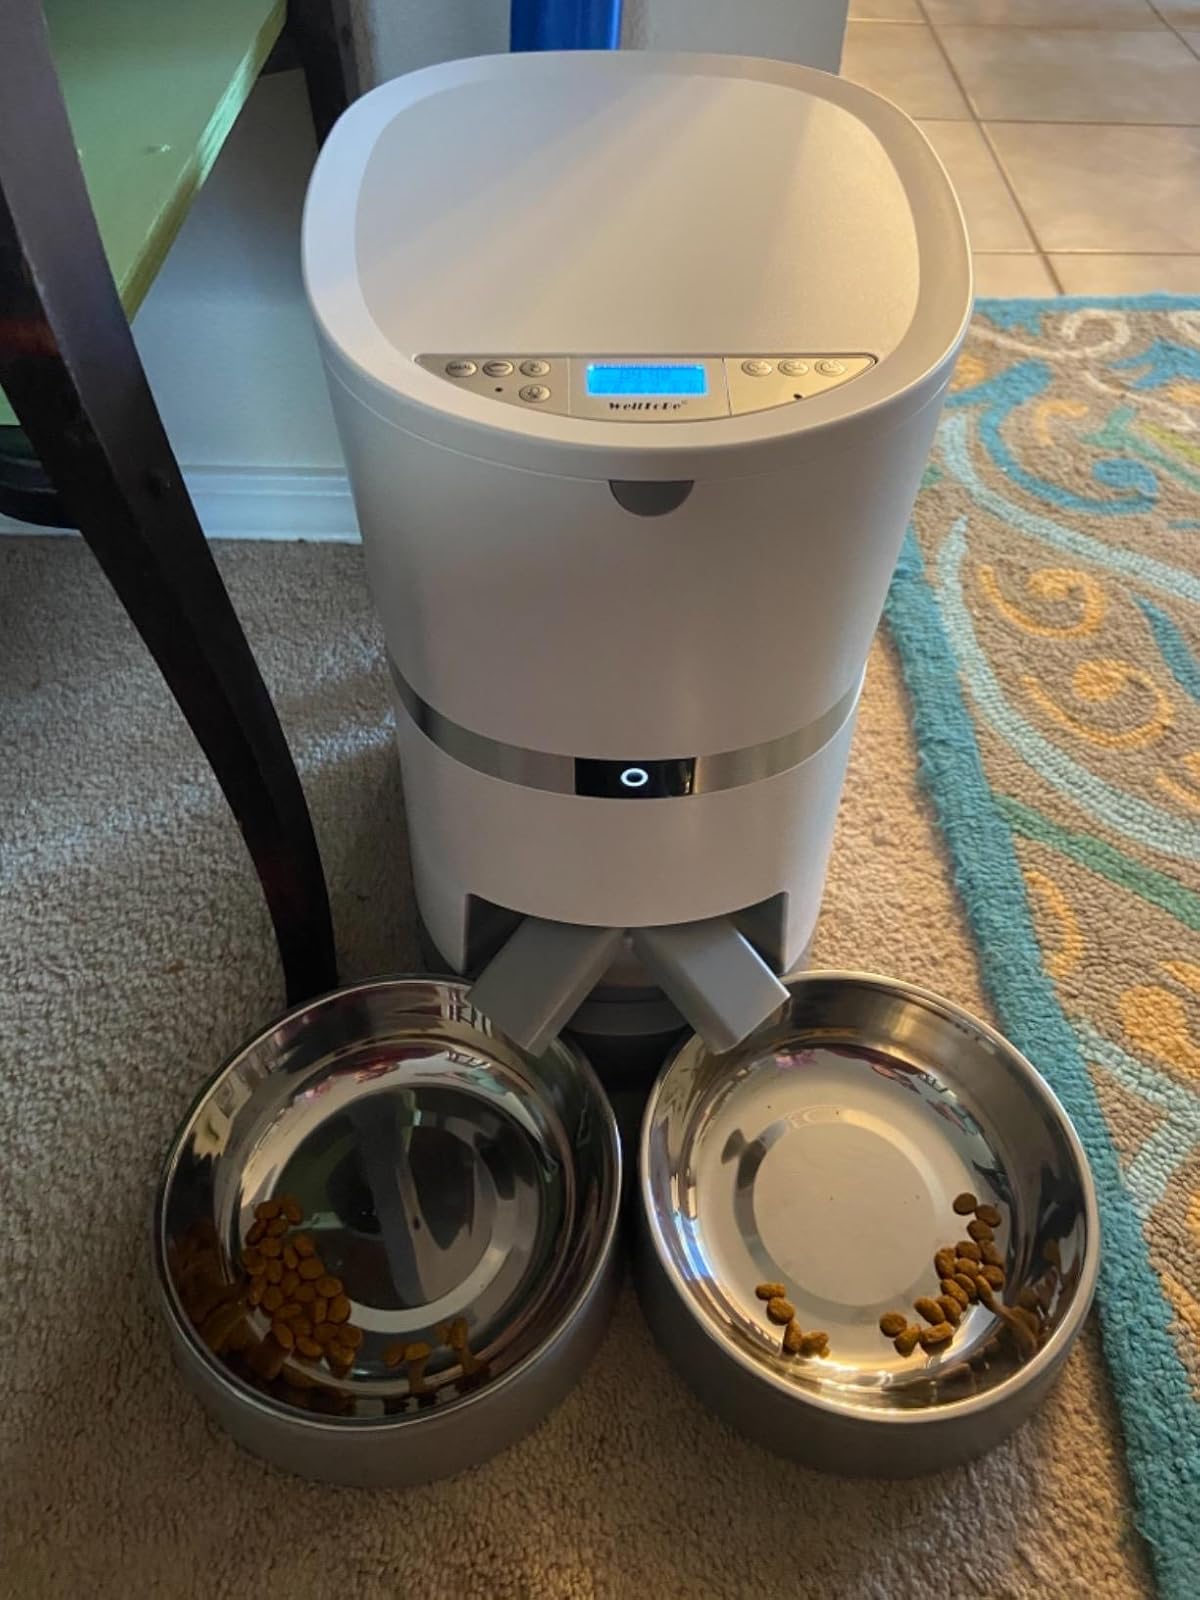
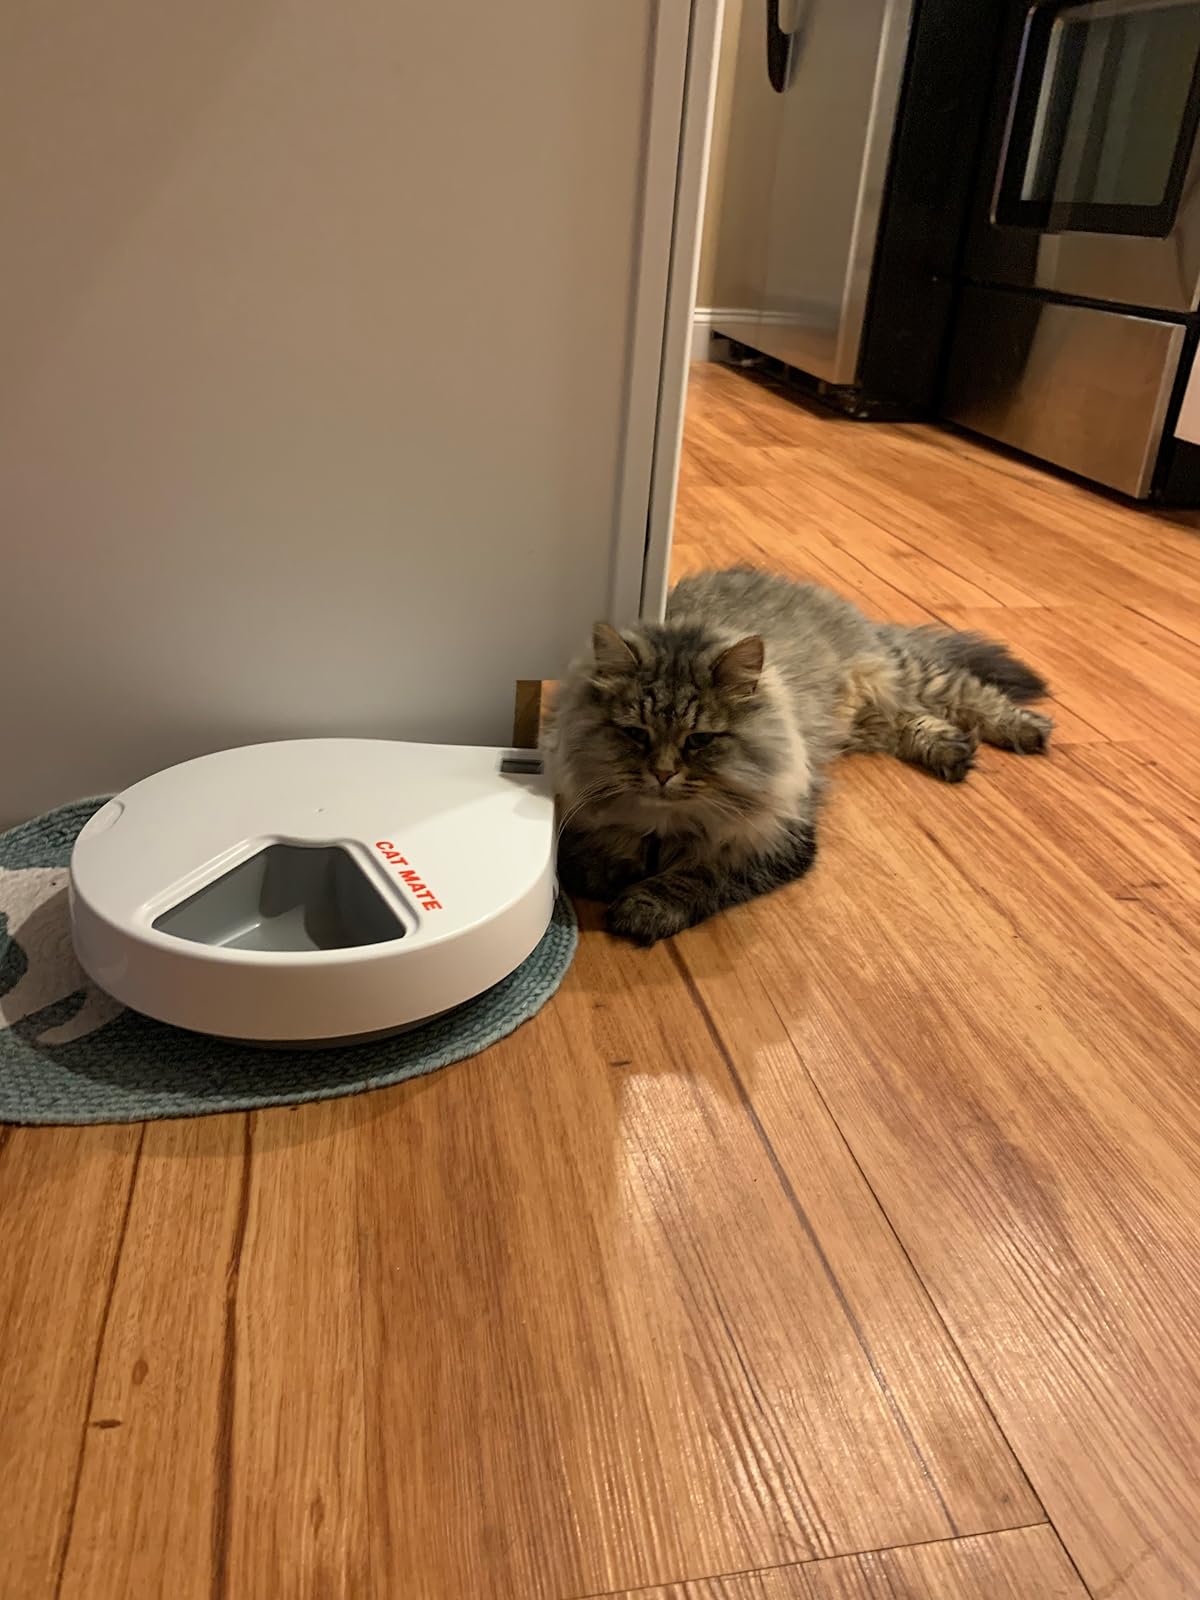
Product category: items_feeder
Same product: no